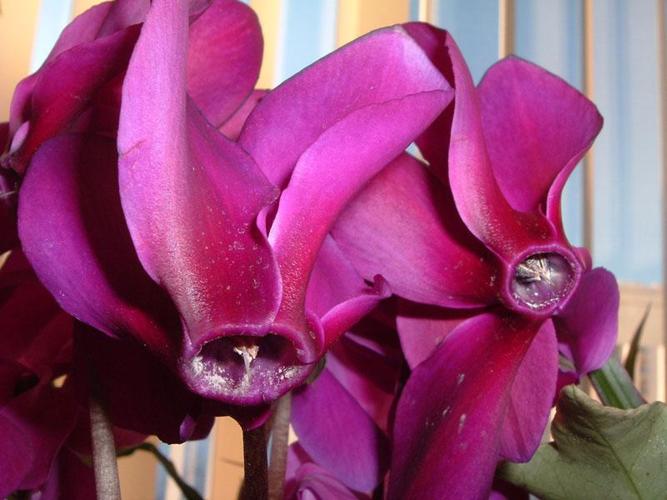
Label: cyclamen